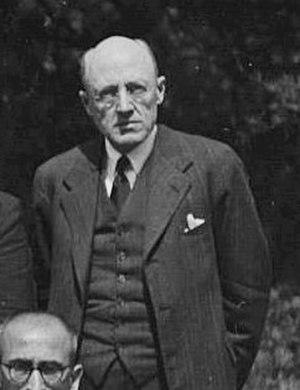
Arthur Augustus William Harry Ponsonby, 1ᵉʳ baron Ponsonby de Shulbrede, est un homme politique, écrivain et activiste social britannique. Il est le troisième fils d'Henry Ponsonby, secrétaire particulier de la reine Victoria, et l'arrière-petit-fils de Frederick Ponsonby. Frederick Ponsonby est son frère aîné.